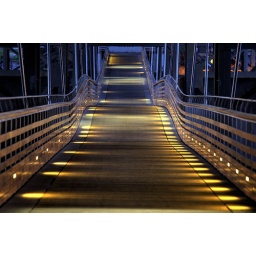
A unique pedestrian bridge that hangs underneath a road bridge across the Milwaukee River It won a national design award